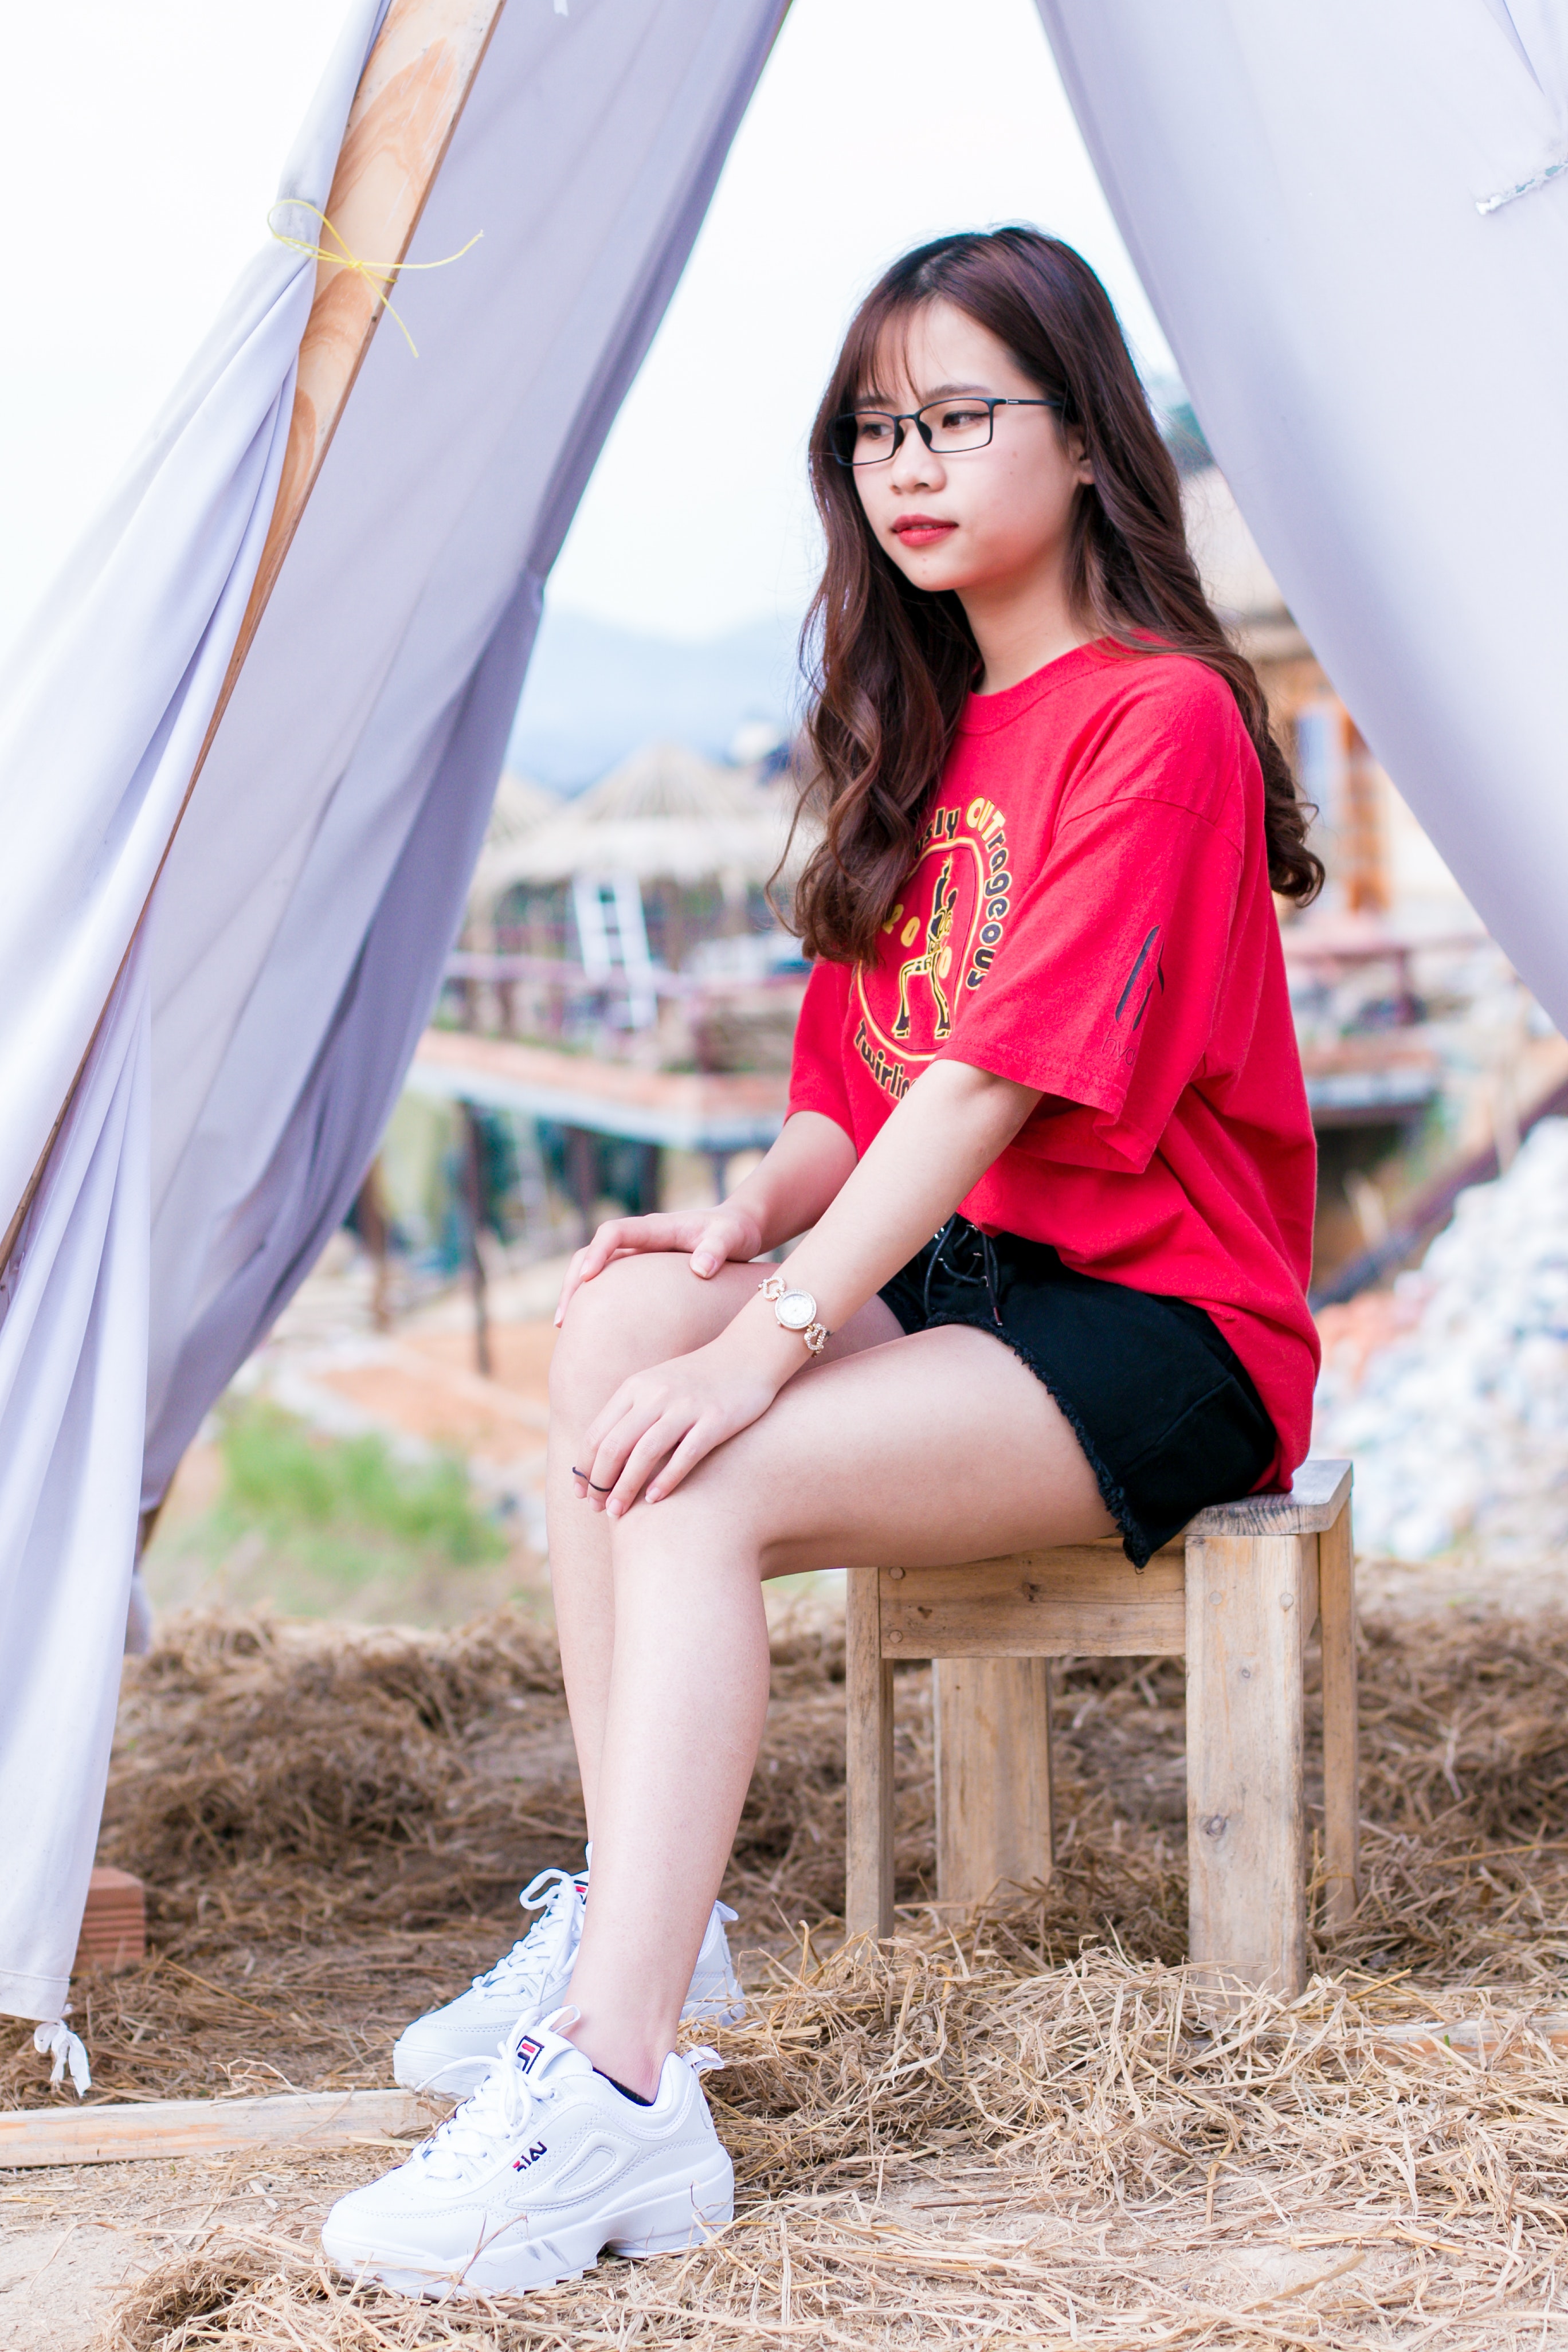
white, photograph, red, beauty, pink, blue, sitting, skin, fashion, leg, lip, model, footwear, photo shoot, eye, long hair, photography, cool, summer, smile, portrait photography, street fashion, brown hair, human leg, t shirt, glasses, style, thigh, shoe, black hair, shorts